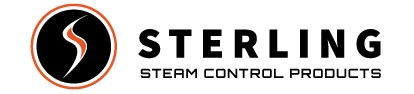
4128-GMX-60 | 115V 60gal 1/3HP CondensatePmp | Sterling-Sterlco
Sterling-Sterlco 115V 60gal Condensate Pump (4128-GMX-60): This 115V, 60-gallon Condensate Pump from Sterling-Sterlco is designed for reliable condensate removal in industrial and commercial applications. Its 1/3 HP motor provides ample power for handling condensate from air conditioners, refrigeration units, and other equipment. The compact and durable design ensures long-lasting performance and easy installation. Key Features: â€¢ 115V power supply, suitable for standard electrical systems â€¢ 60-gallon capacity for efficient condensate storage â€¢ 1/3 HP motor for dependable pumping power â€¢ Compact design for easy installation in tight spaces â€¢ Durable construction for longevity in demanding conditions Benefits: â€¢ Efficient condensate removal prevents equipment damage and ensures proper operation â€¢ High-capacity storage minimizes the need for frequent emptying â€¢ Powerful motor ensures reliable and consistent pumping â€¢ Compact size simplifies installation and maintenance â€¢ Durable construction withstands challenging industrial environments Applications: â€¢ Condensate removal from air conditioners, refrigeration systems, and other HVAC equipment â€¢ Industrial and commercial applications where reliable condensate management is crucial Shop our HVAC supply store today for the best prices and fast shipping on your industrial equipment needs! Resources
Brand: Sterling-Sterlco
Category: Hardware > Hardware Pumps > Home Appliance Pumps > Condensate Pumps